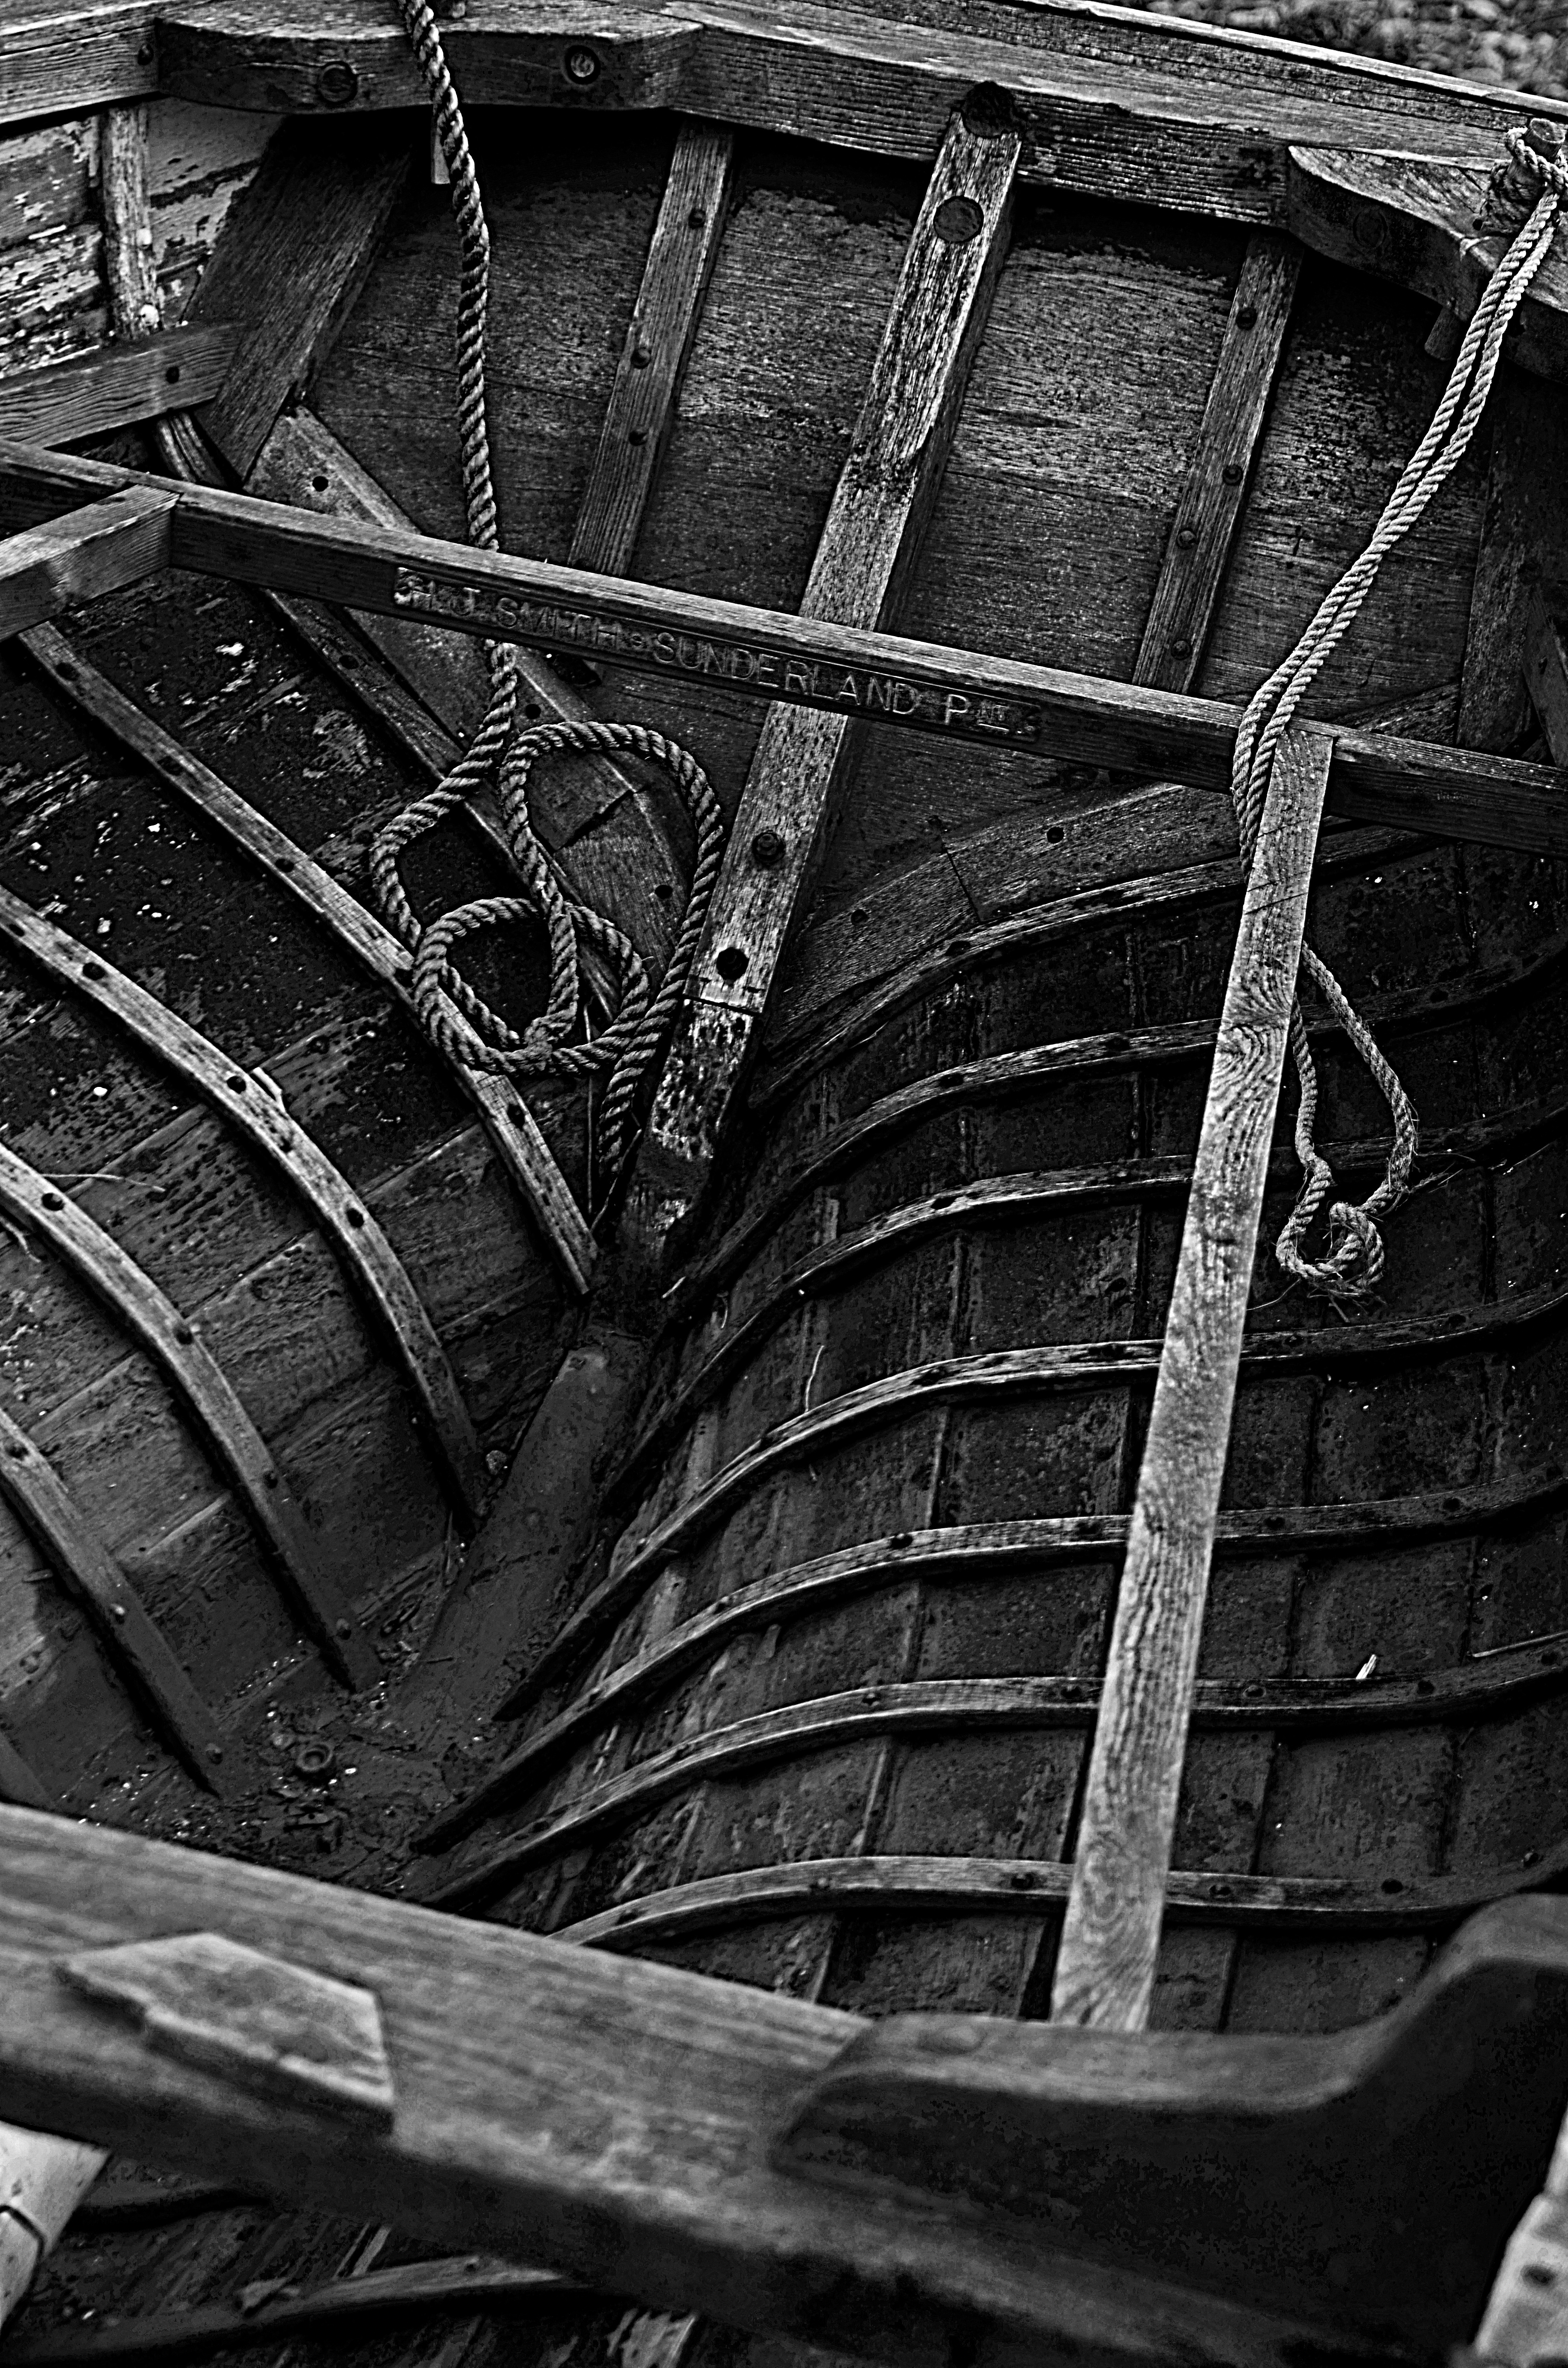
black and white, wood, white, photography, line, darkness, black, monochrome, symmetry, iron, shape, monochrome photography